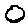
Label: 0